Typhoon Amy (1951)

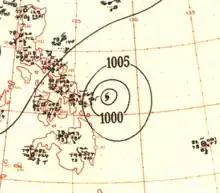
Surface weather analysis of Typhoon Amy near peak intensity on December 8

Typhoon Amy was an intense and deadly tropical cyclone that struck areas of the central Philippines in December 1951. Impacting the archipelago during the 1951 eruption of Mount Hibok-Hibok, Amy exacerbated the effects of the volcano, greatly increasing the number of resulting deaths. The fifteenth named storm and fourteenth typhoon within the western Pacific Ocean that year, Amy developed from an area of low pressure near the Kwajalein Atoll on December 3. Tracking in a general westward direction, the storm quickly intensified to reach typhoon intensity the next day. However, the typhoon's asymmetricity resulted in a fluctuation of intensity over the following few days. Afterwards, Amy intensified to reach its peak intensity with maximum sustained winds of 220 km/h (140 mph) and a minimum barometric pressure of 950 mbar (hPa; 28.05 inHg) on December 8. Over the ensuing two days, Amy moved over several islands in the central Philippines before emerging in the South China Sea on December 11 as the equivalent of a minimal typhoon. Shortly after, the tropical cyclone executed a tight anticyclonic loop while oscillating in strength several times before eventually weakening and dissipating on December 17, just east of Vietnam.